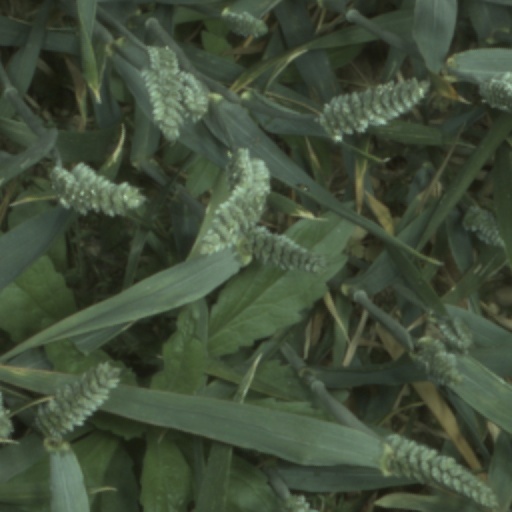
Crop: wheat